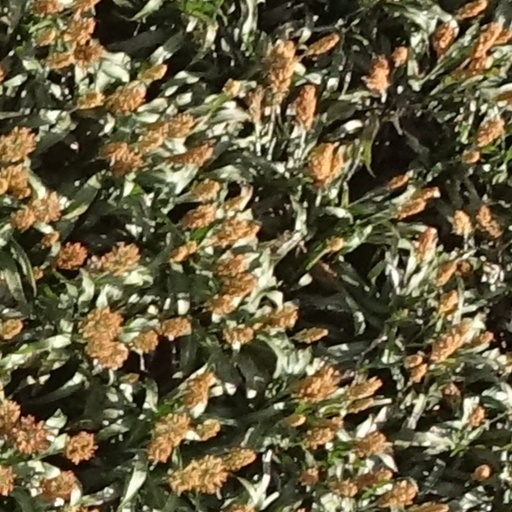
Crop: sorghum